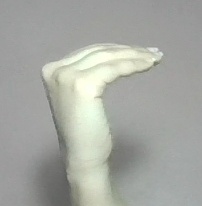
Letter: haa